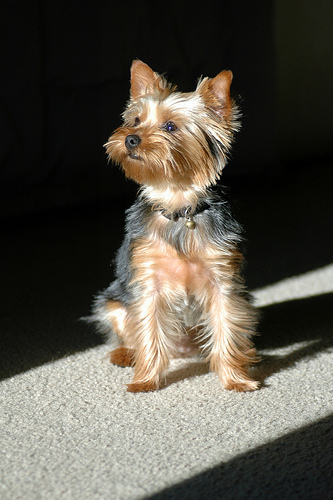
Animal: dog
Breed: yorkshire_terrier